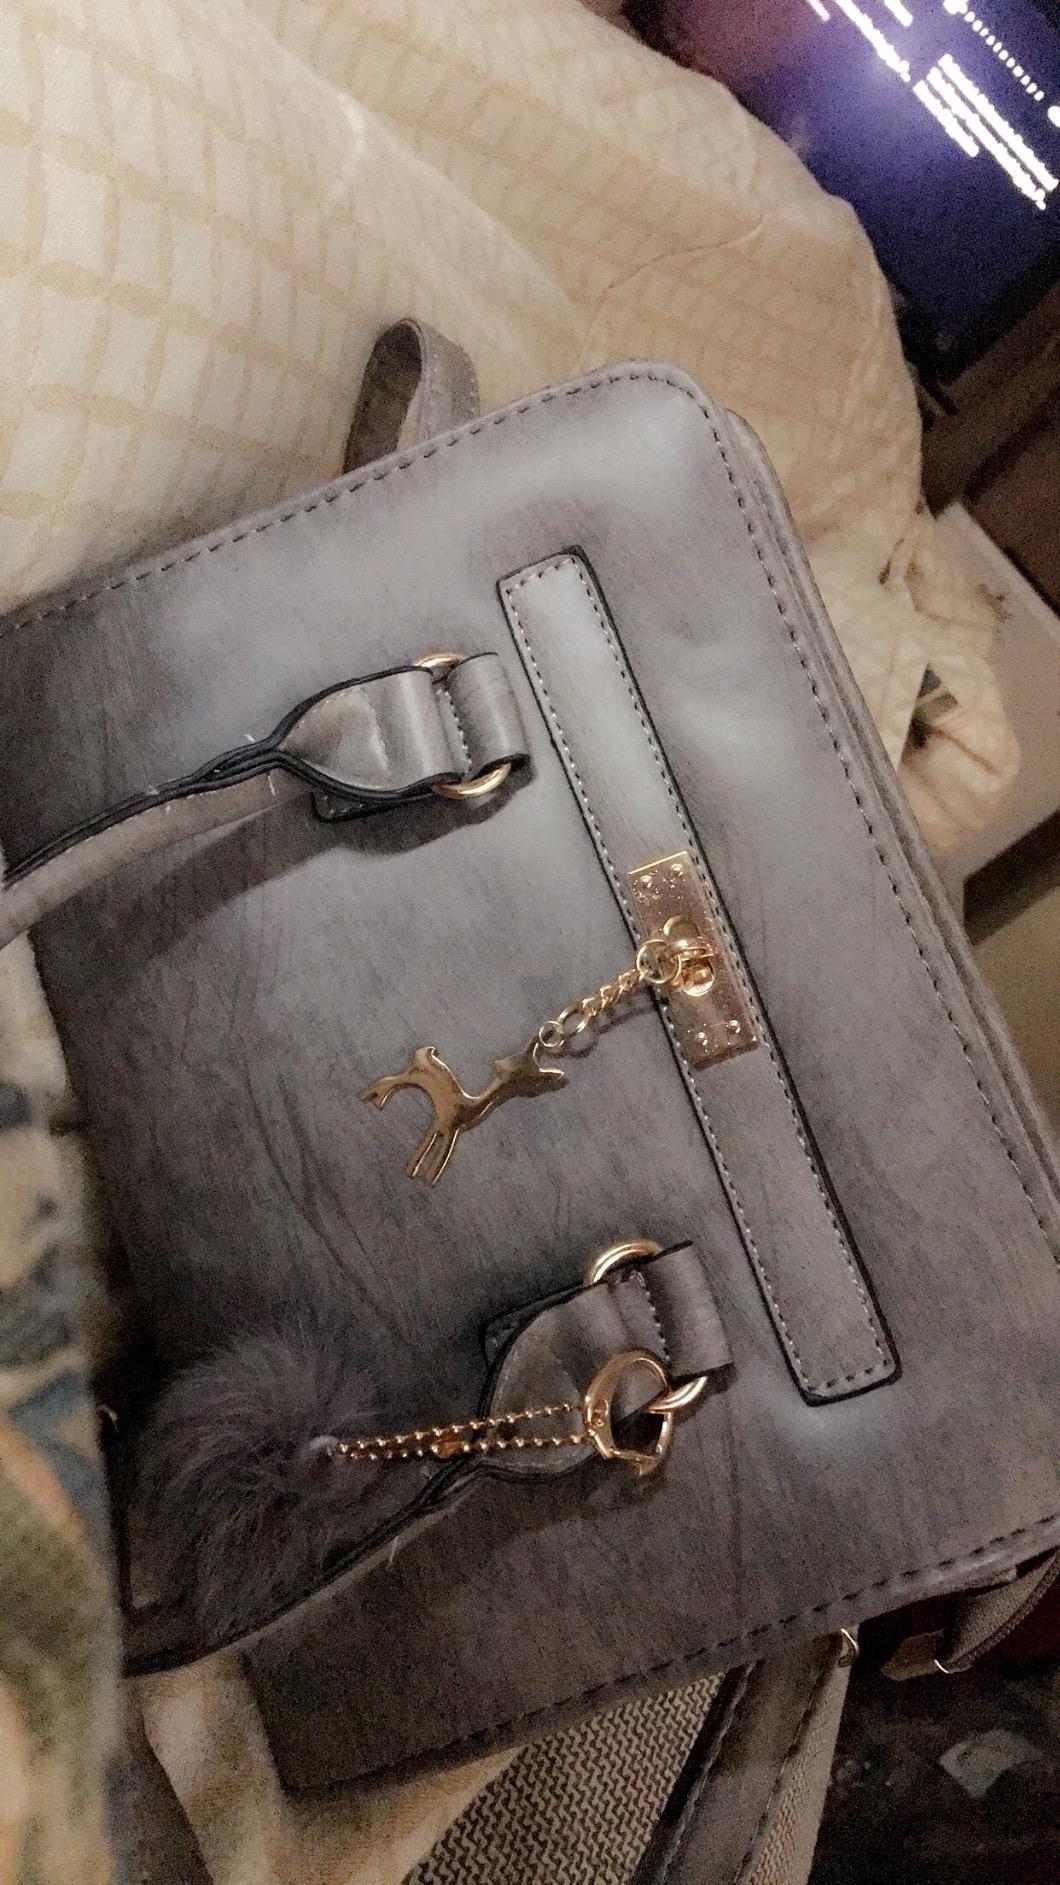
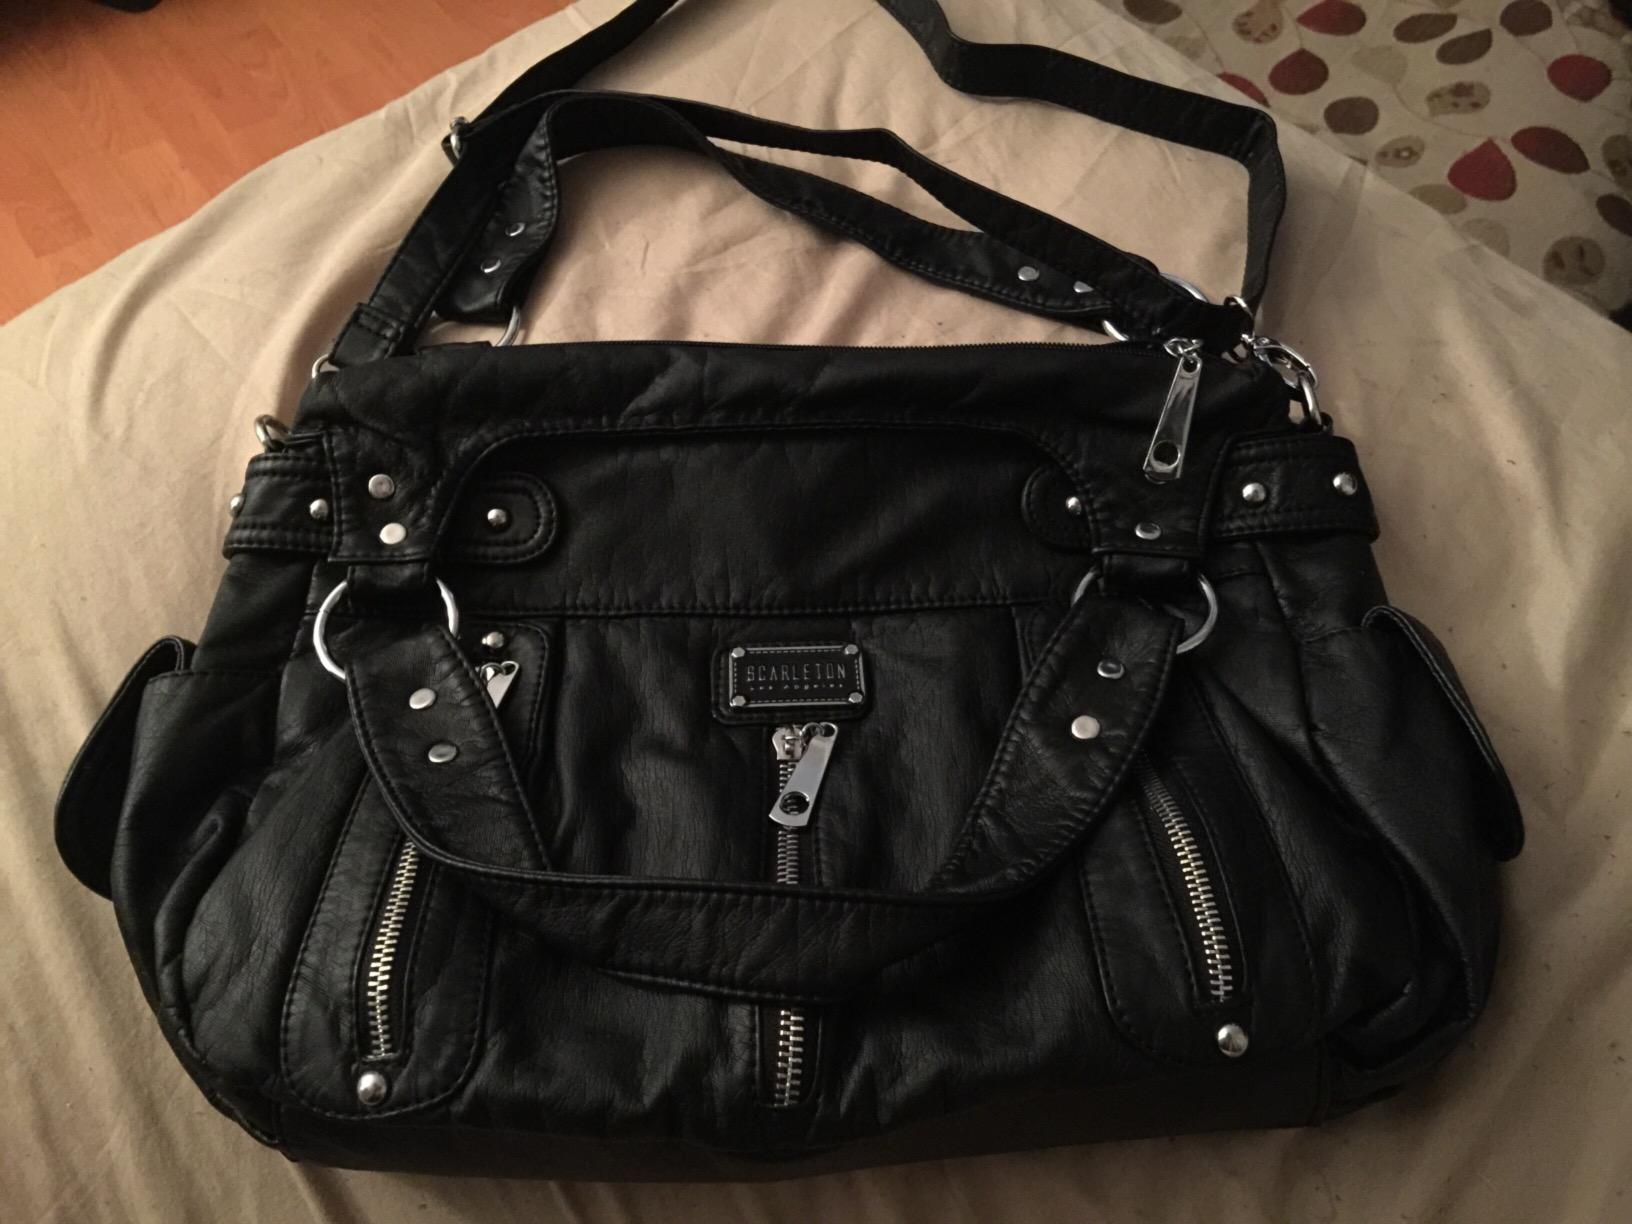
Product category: accessories_handbag
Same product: no